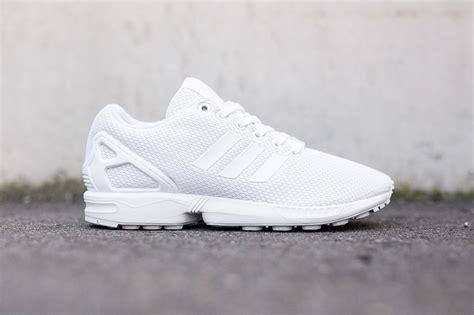
Brand: Adidas
Model: ZX Flux